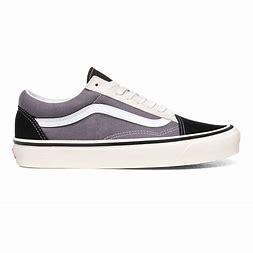
Brand: Vans
Model: UA Old Skool 36 DX